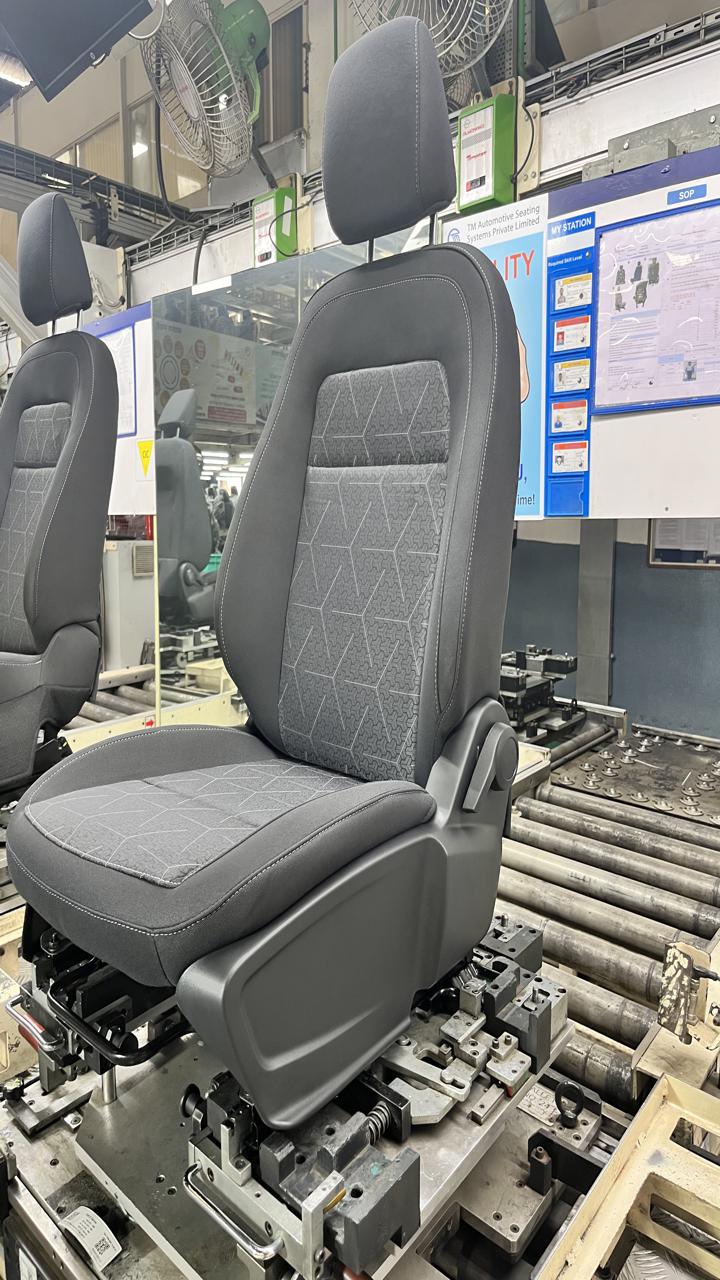
Label: Knob